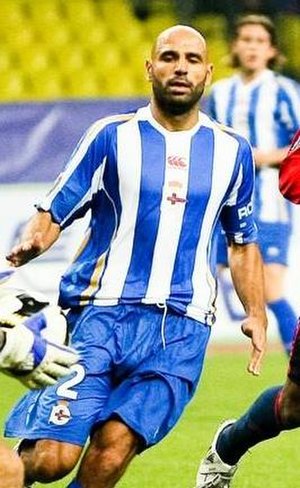
Manuel Pablo
Manuel Pablo García Díaz er en spansk tidligere fodboldspiller.